The Mind's Eye (Sacks book)

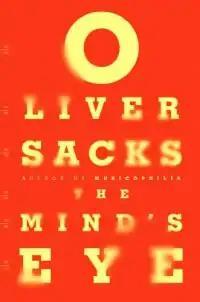

The Mind's Eye is a 2010 book by neurologist Oliver Sacks. The book contains case studies of people whose ability to navigate the world visually and communicate with others have been compromised, including the author's own experience with cancer of the eye and his lifelong inability to recognise faces.